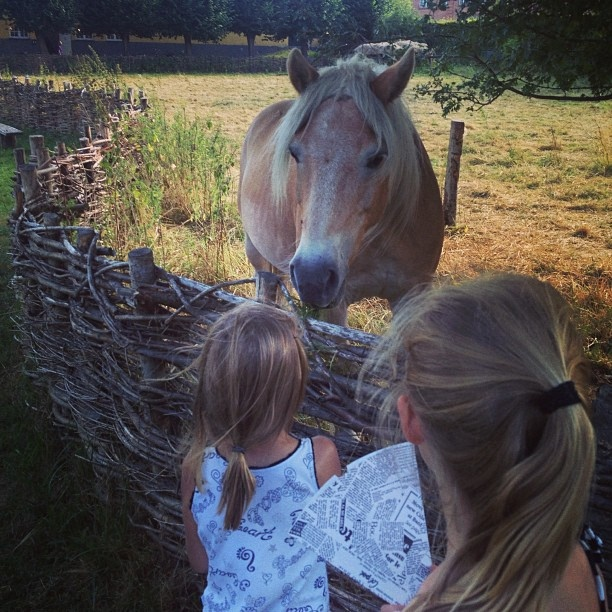
A brown horse standing next to a couple of girls.
A horse is looking over a fence at two girls.
two little girls before a fence with a horse on the other side
Two small children look at the horse behind the fence.
Two young girls are on the opposite side of a fence with a horse on the other side.